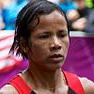
Age: 27